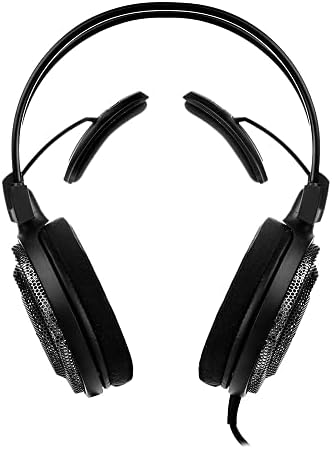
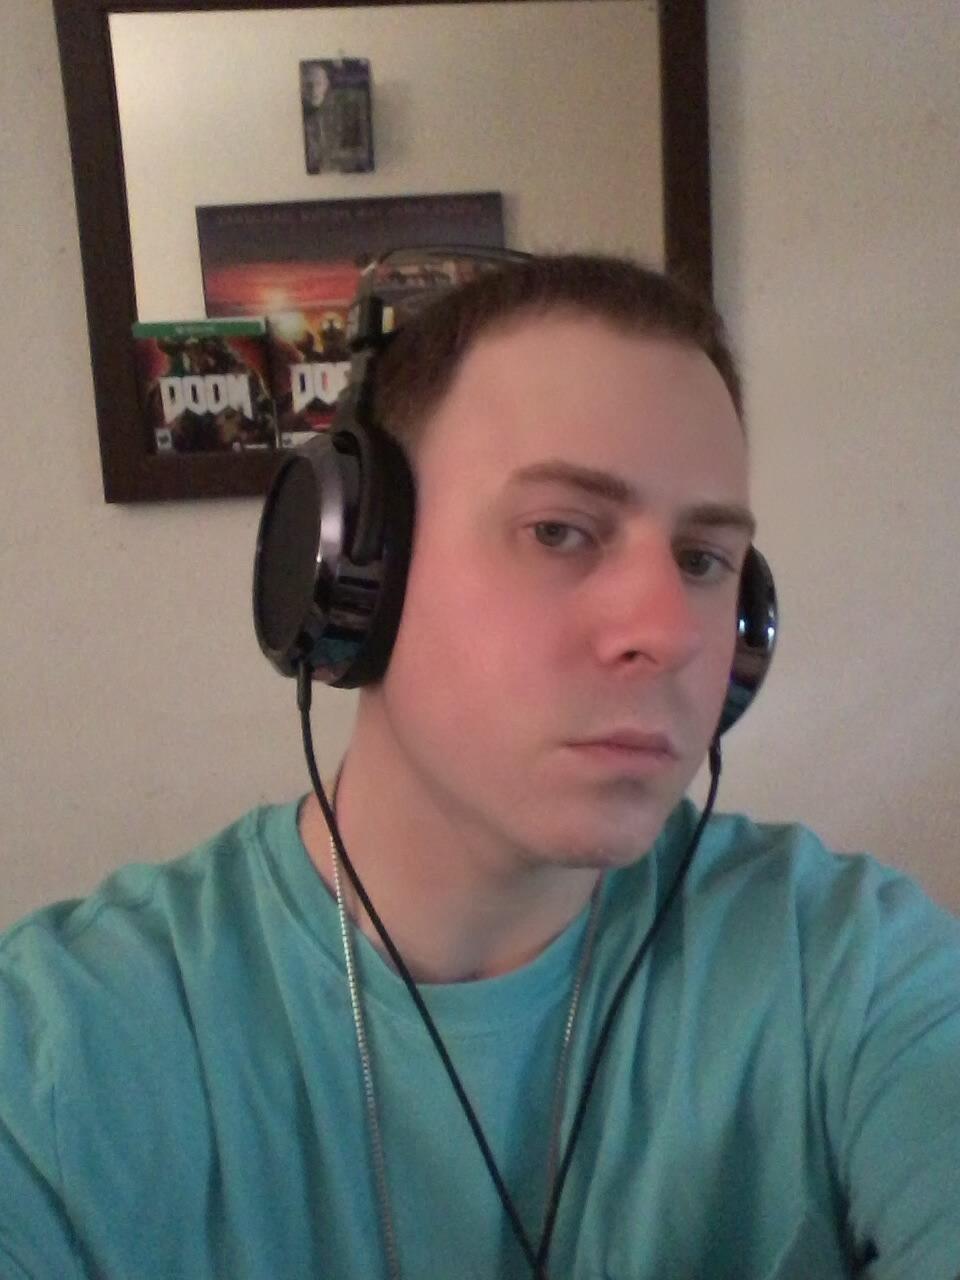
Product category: headphones
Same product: no